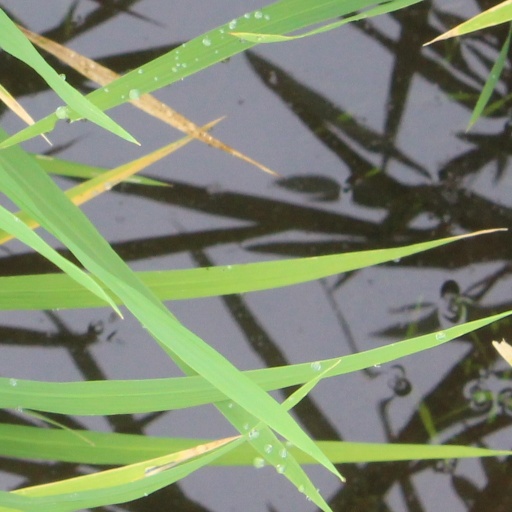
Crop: rice